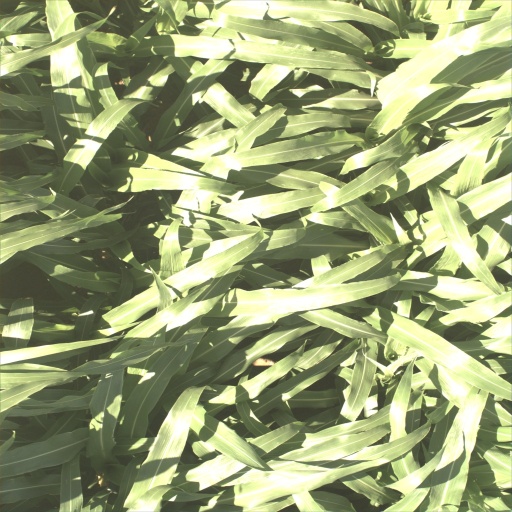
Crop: sorghum